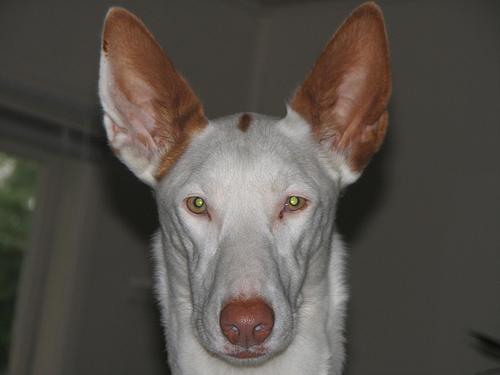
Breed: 210-n000006-Ibizan_hound